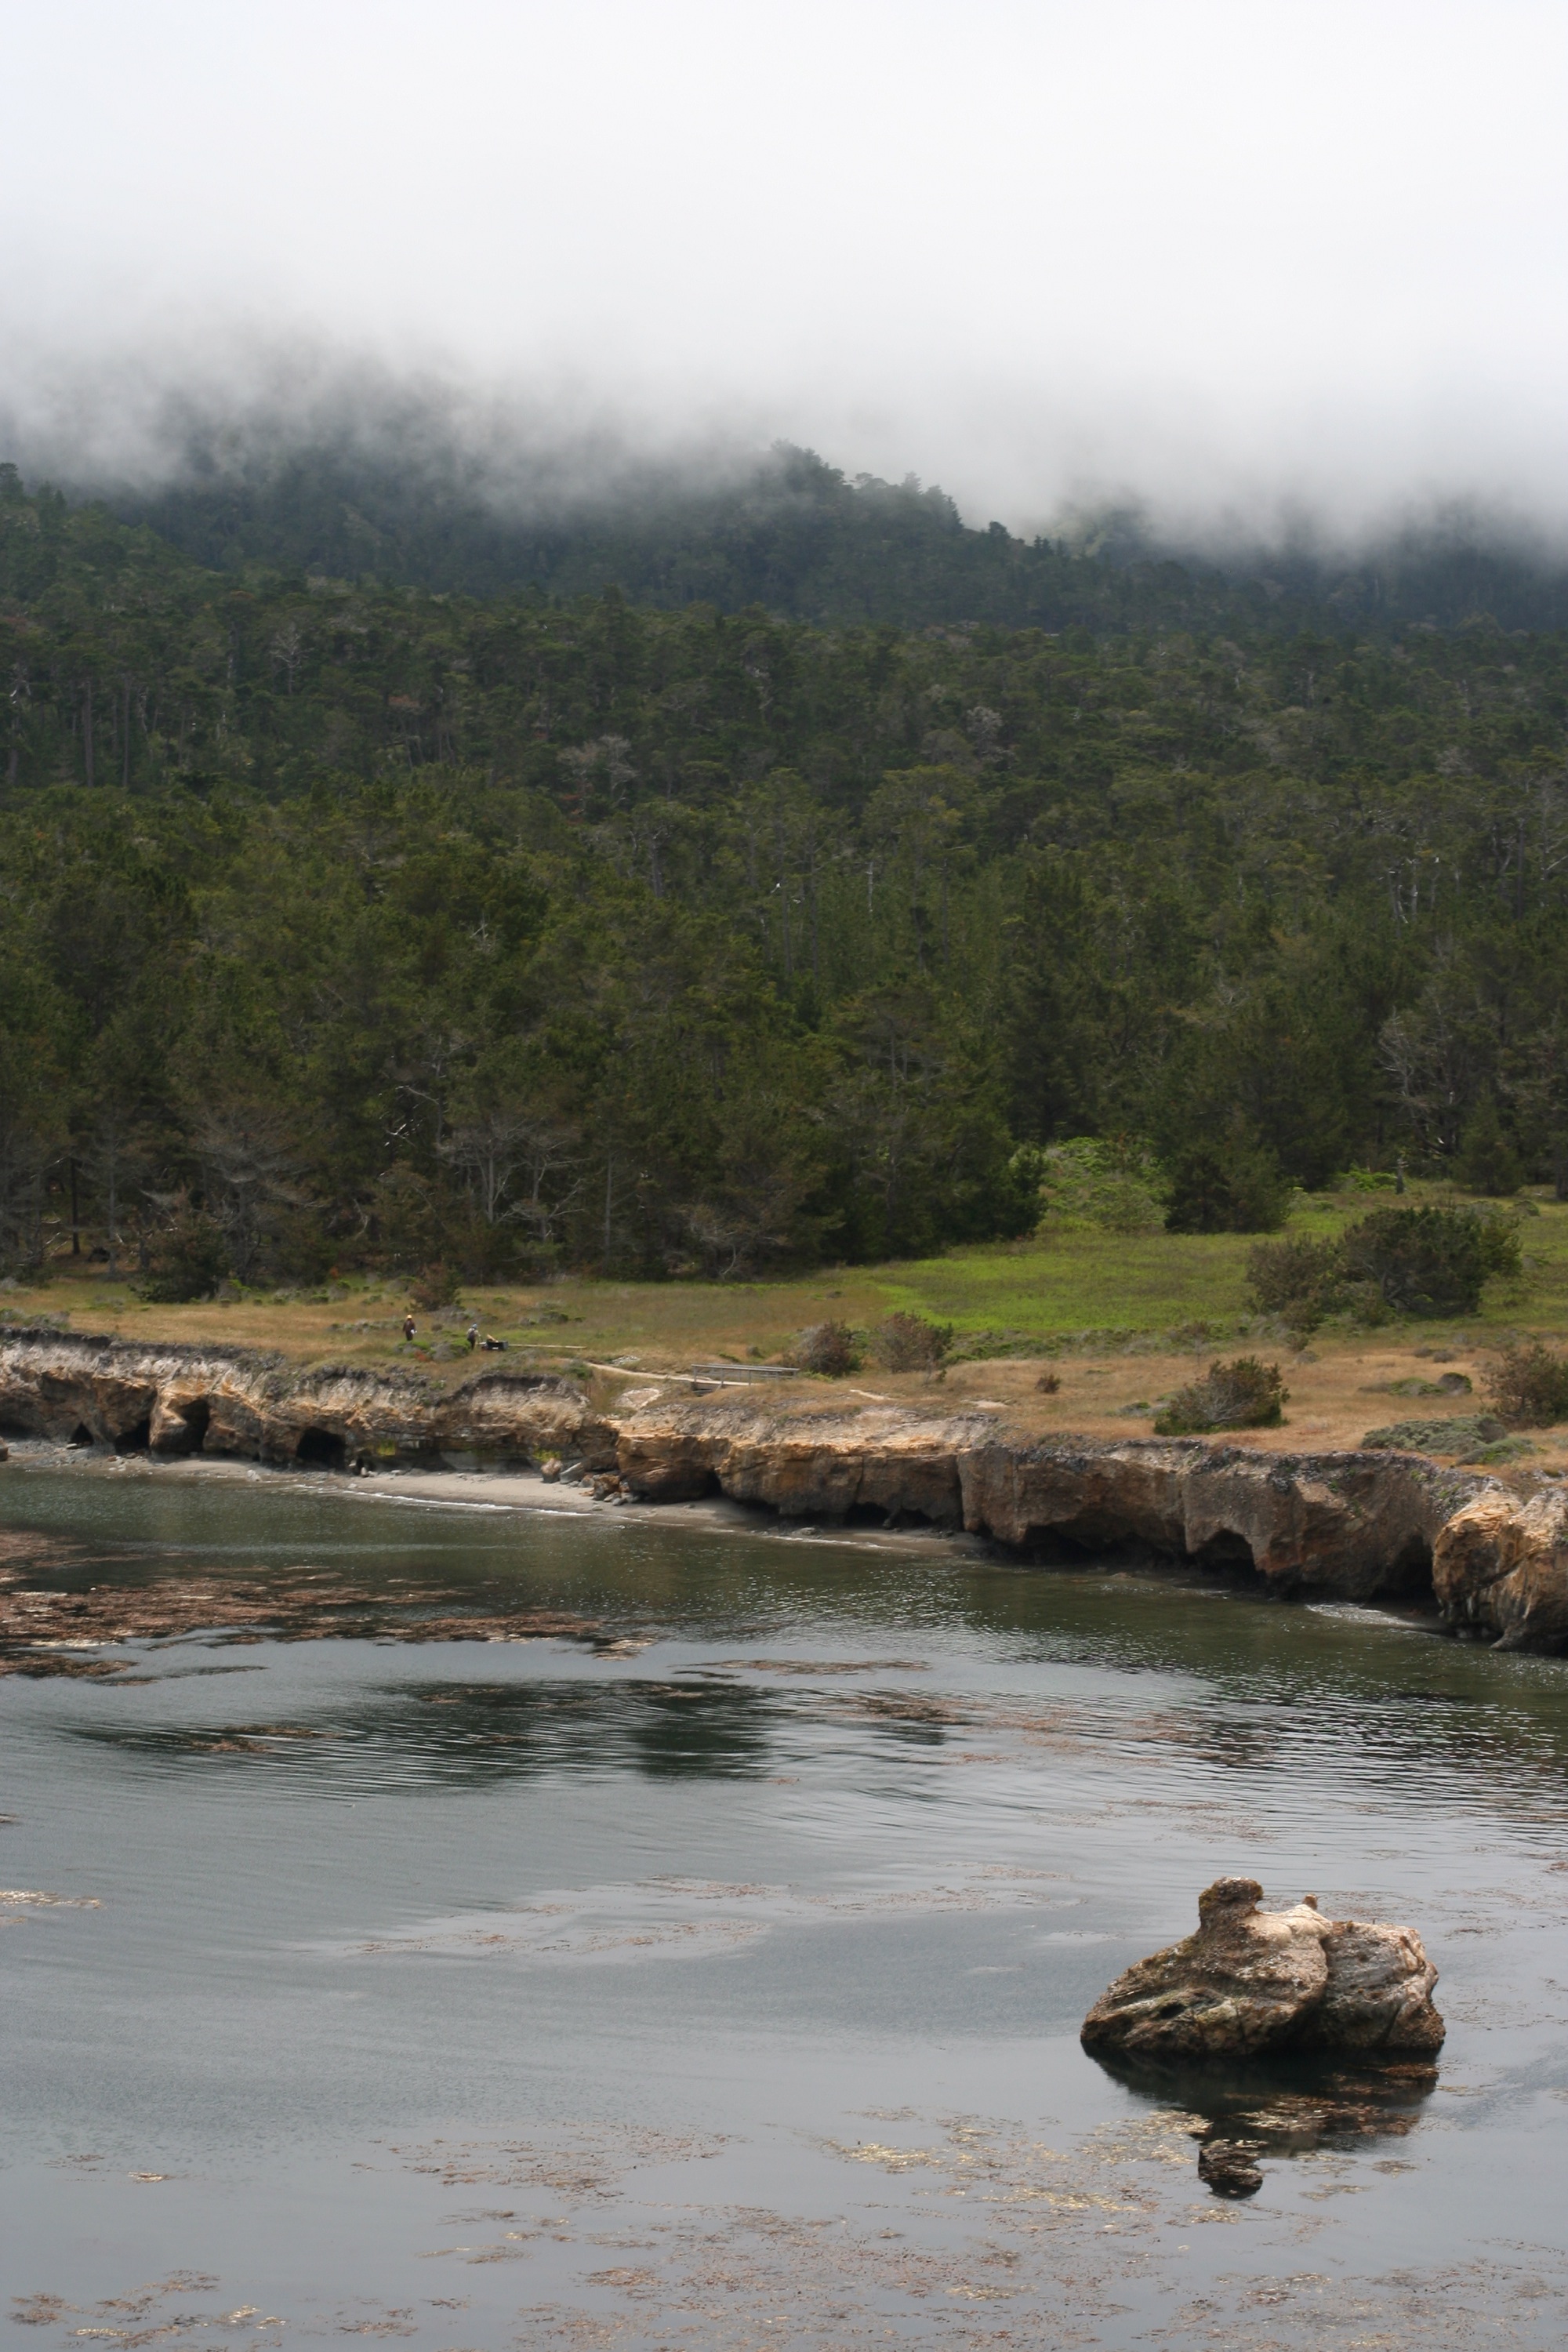
beach, landscape, sea, coast, water, nature, rock, wilderness, mountain, shore, lake, river, bay, rapid, material, body of water, habitat, loch, monterey, nmc2009, pointlobos, landform, natural environment, geographical feature, atmospheric phenomenon